Luke 10

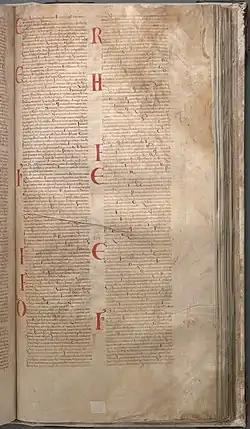
The Latin text of Luke 9:9–11:35 in Codex Gigas (13th century)

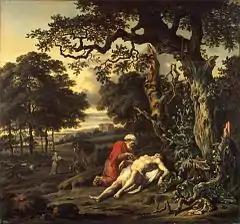
The "Parable of the Good Samaritan" by Jan Wijnants (1670) shows the Good Samaritan tending the injured man.

The original text was written in Koine Greek. This chapter is divided into 42 verses. Some early manuscripts containing the text of this chapter are: